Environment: real
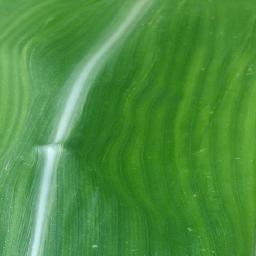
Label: healthy